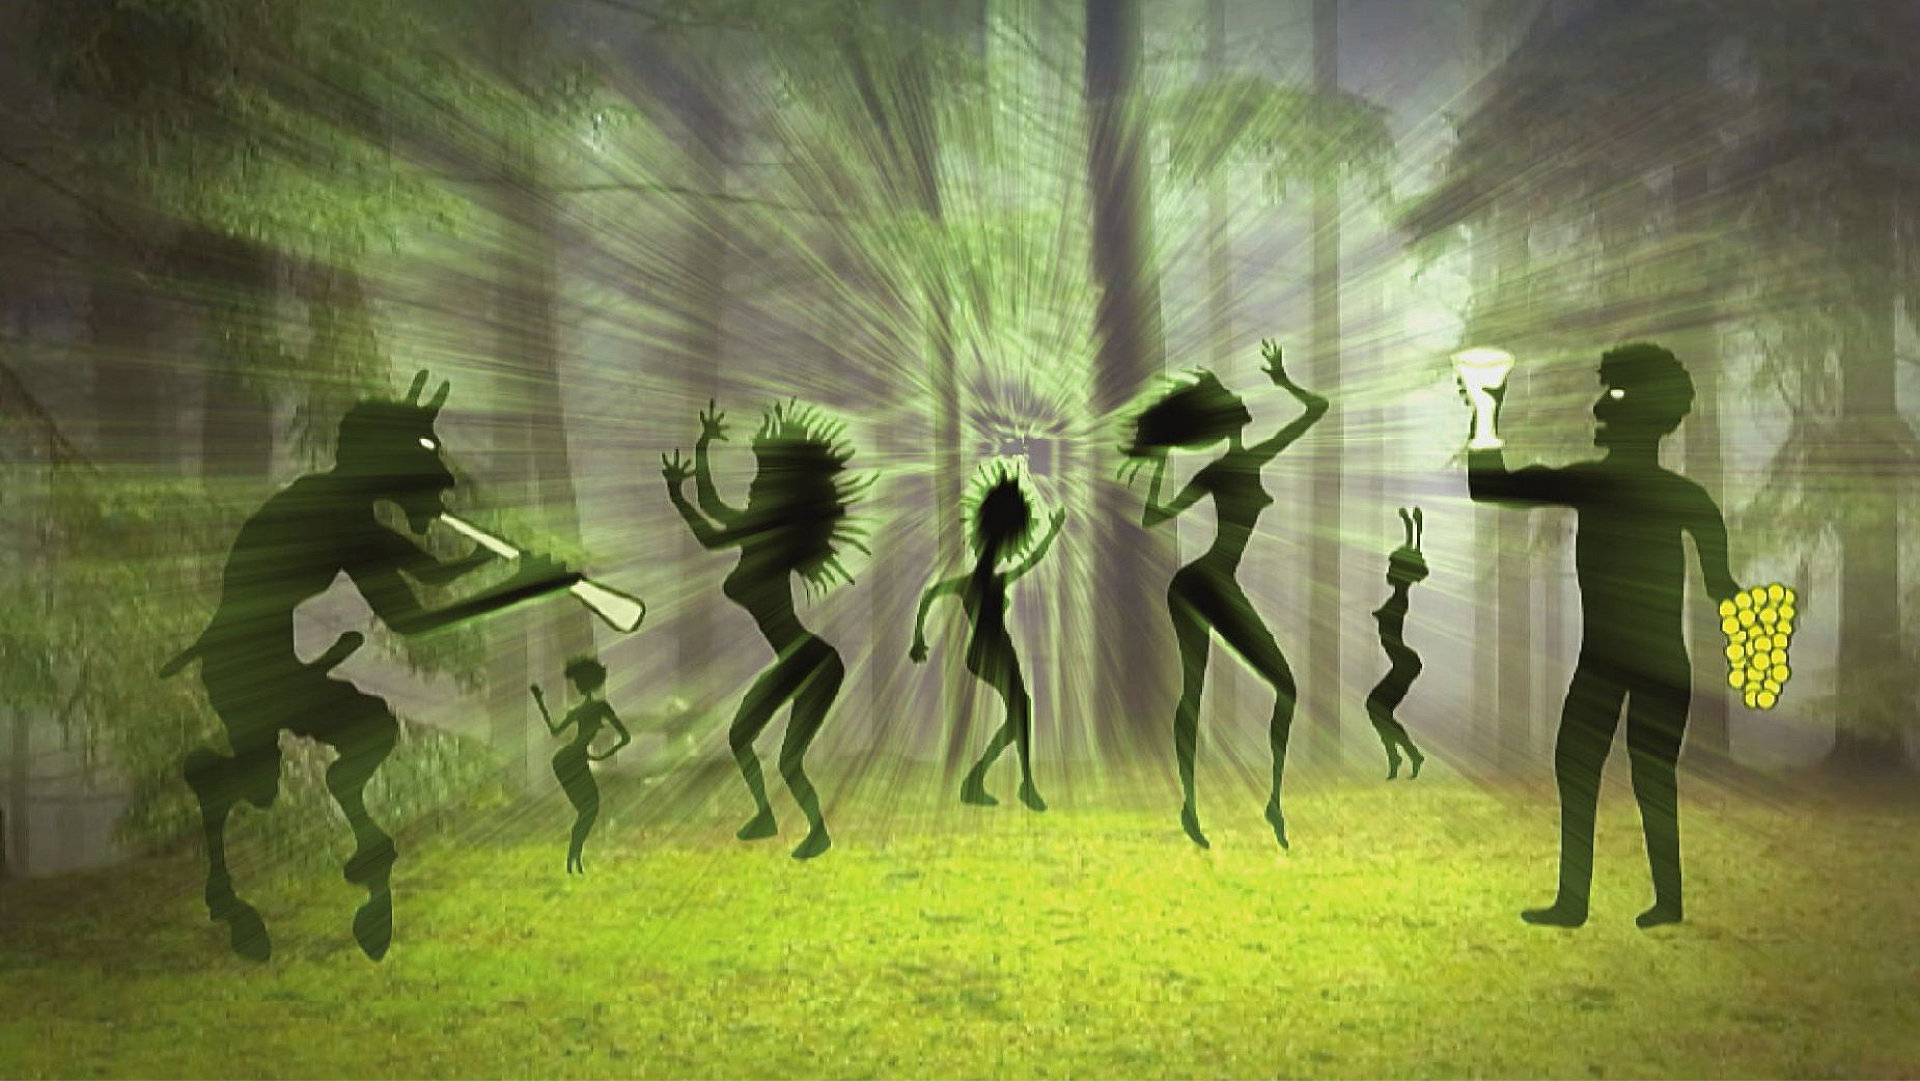
orpheus, myths, dionysus, mythology, wine, cult, archaic, Satyrs, culture, apollo, Calliope, muse, god, wonders, snake, underworld, lyra, human, illustration, animation, art, fictional character, visual arts